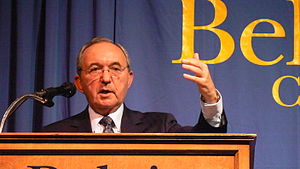
Goldstone-rapporten
Richard Goldstone
Goldstone-rapporten er en officiel rapport, udarbejdet for FN's menneskerettighedsråd om krigshandlingerne i og omkring Gaza ved årsskiftet 2008–09. Rapporten fastslår at der blev begået krigsforbrydelser og muligvis forbrydelser mod menneskeheden både af Israels militære styrker og af palæstinske væbnede grupper, men at de israelske overgreb var de mest omfattende.